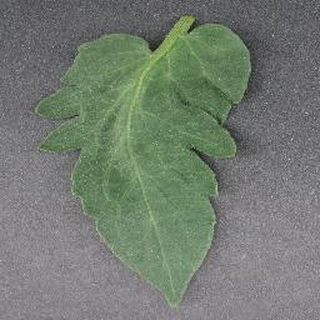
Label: healthy_tomato